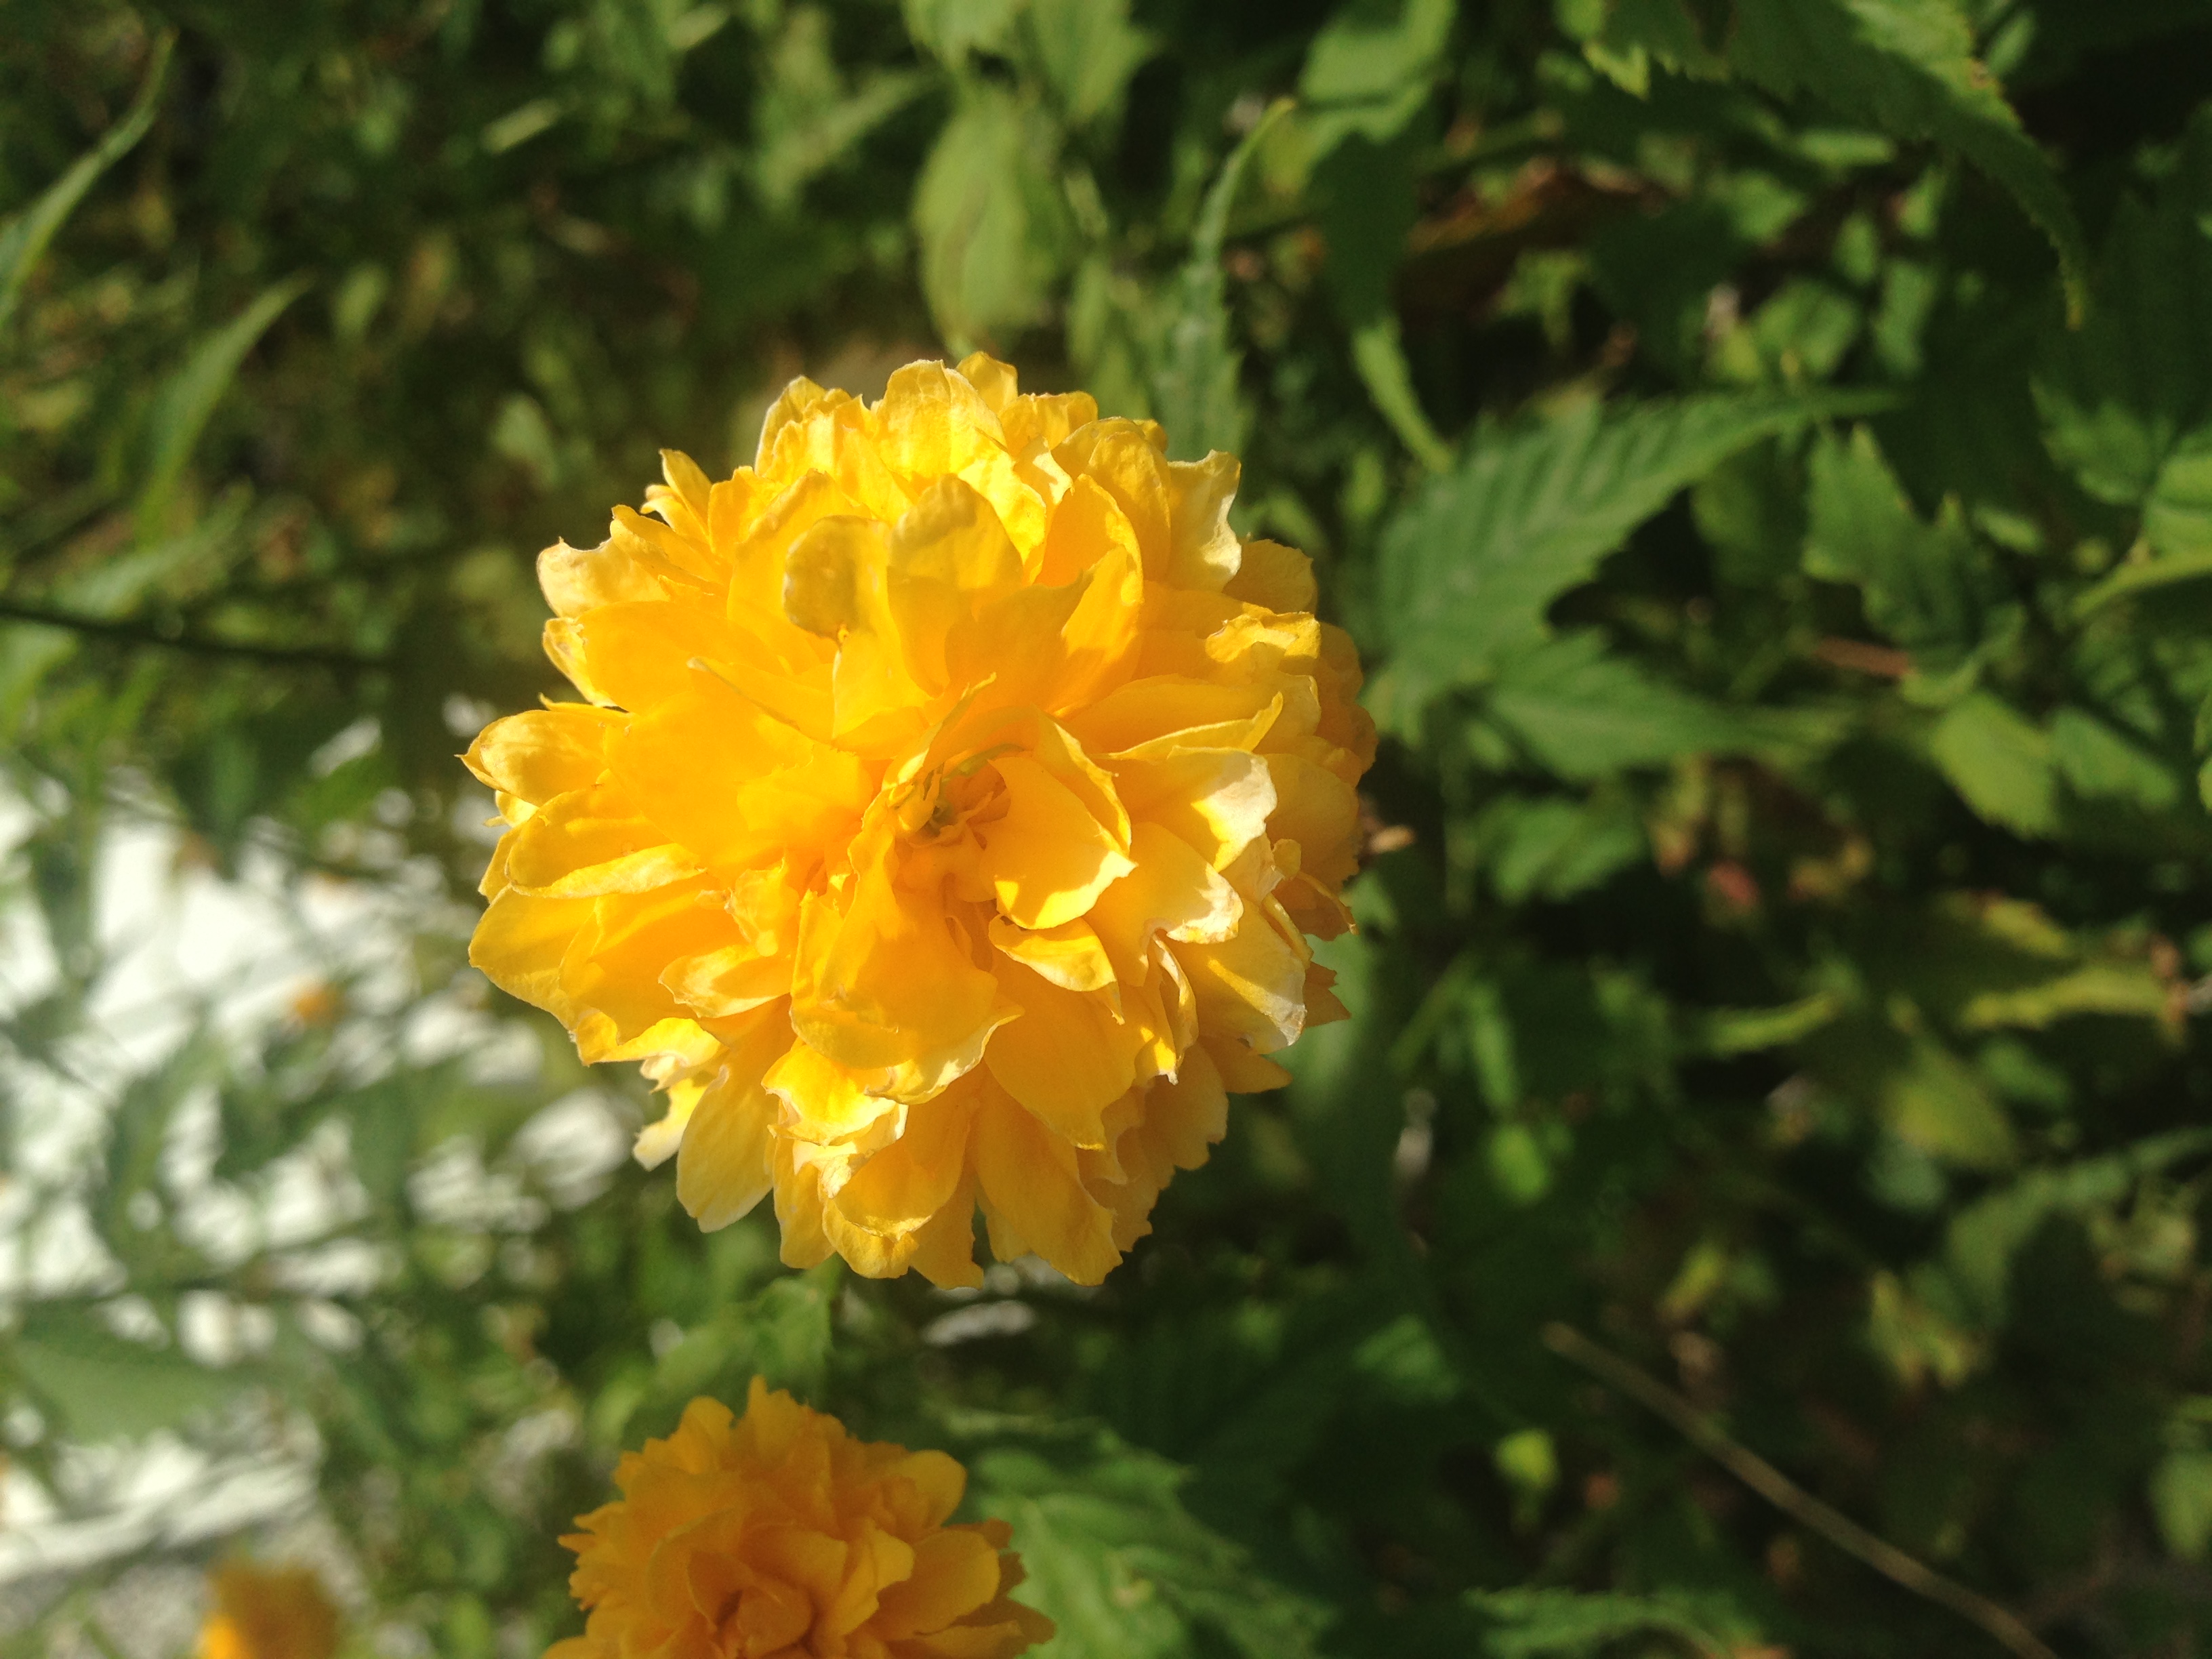
flower, plant, petal, tagetes, flowering plant, annual plant, rose order, rose family, tagetes patula, herbaceous plant, shrub, daisy family, grass, subshrub, Forb, pollen, Begonia family, wildflower, art, perennial plant, cinquefoil